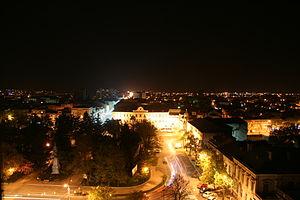
Brăila, parfois transcrit Braïla, est une ville de Valachie, en Munténie, à l'est de la Roumanie, un port sur le Danube et le chef-lieu du județ de Brăila, tout près de Galați. Elle est aussi la ville siège de la région de développement Sud-Est.